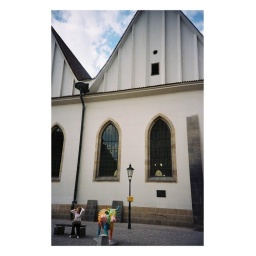
there were colorful cows all over the city at that time, a traveling art piece